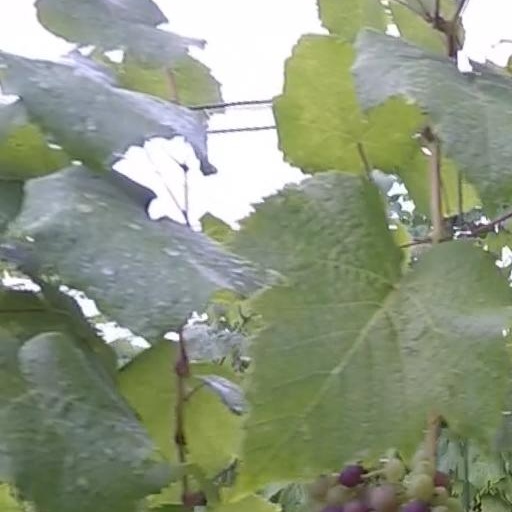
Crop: grape